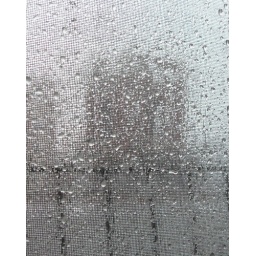
A church building obscured in the rain.